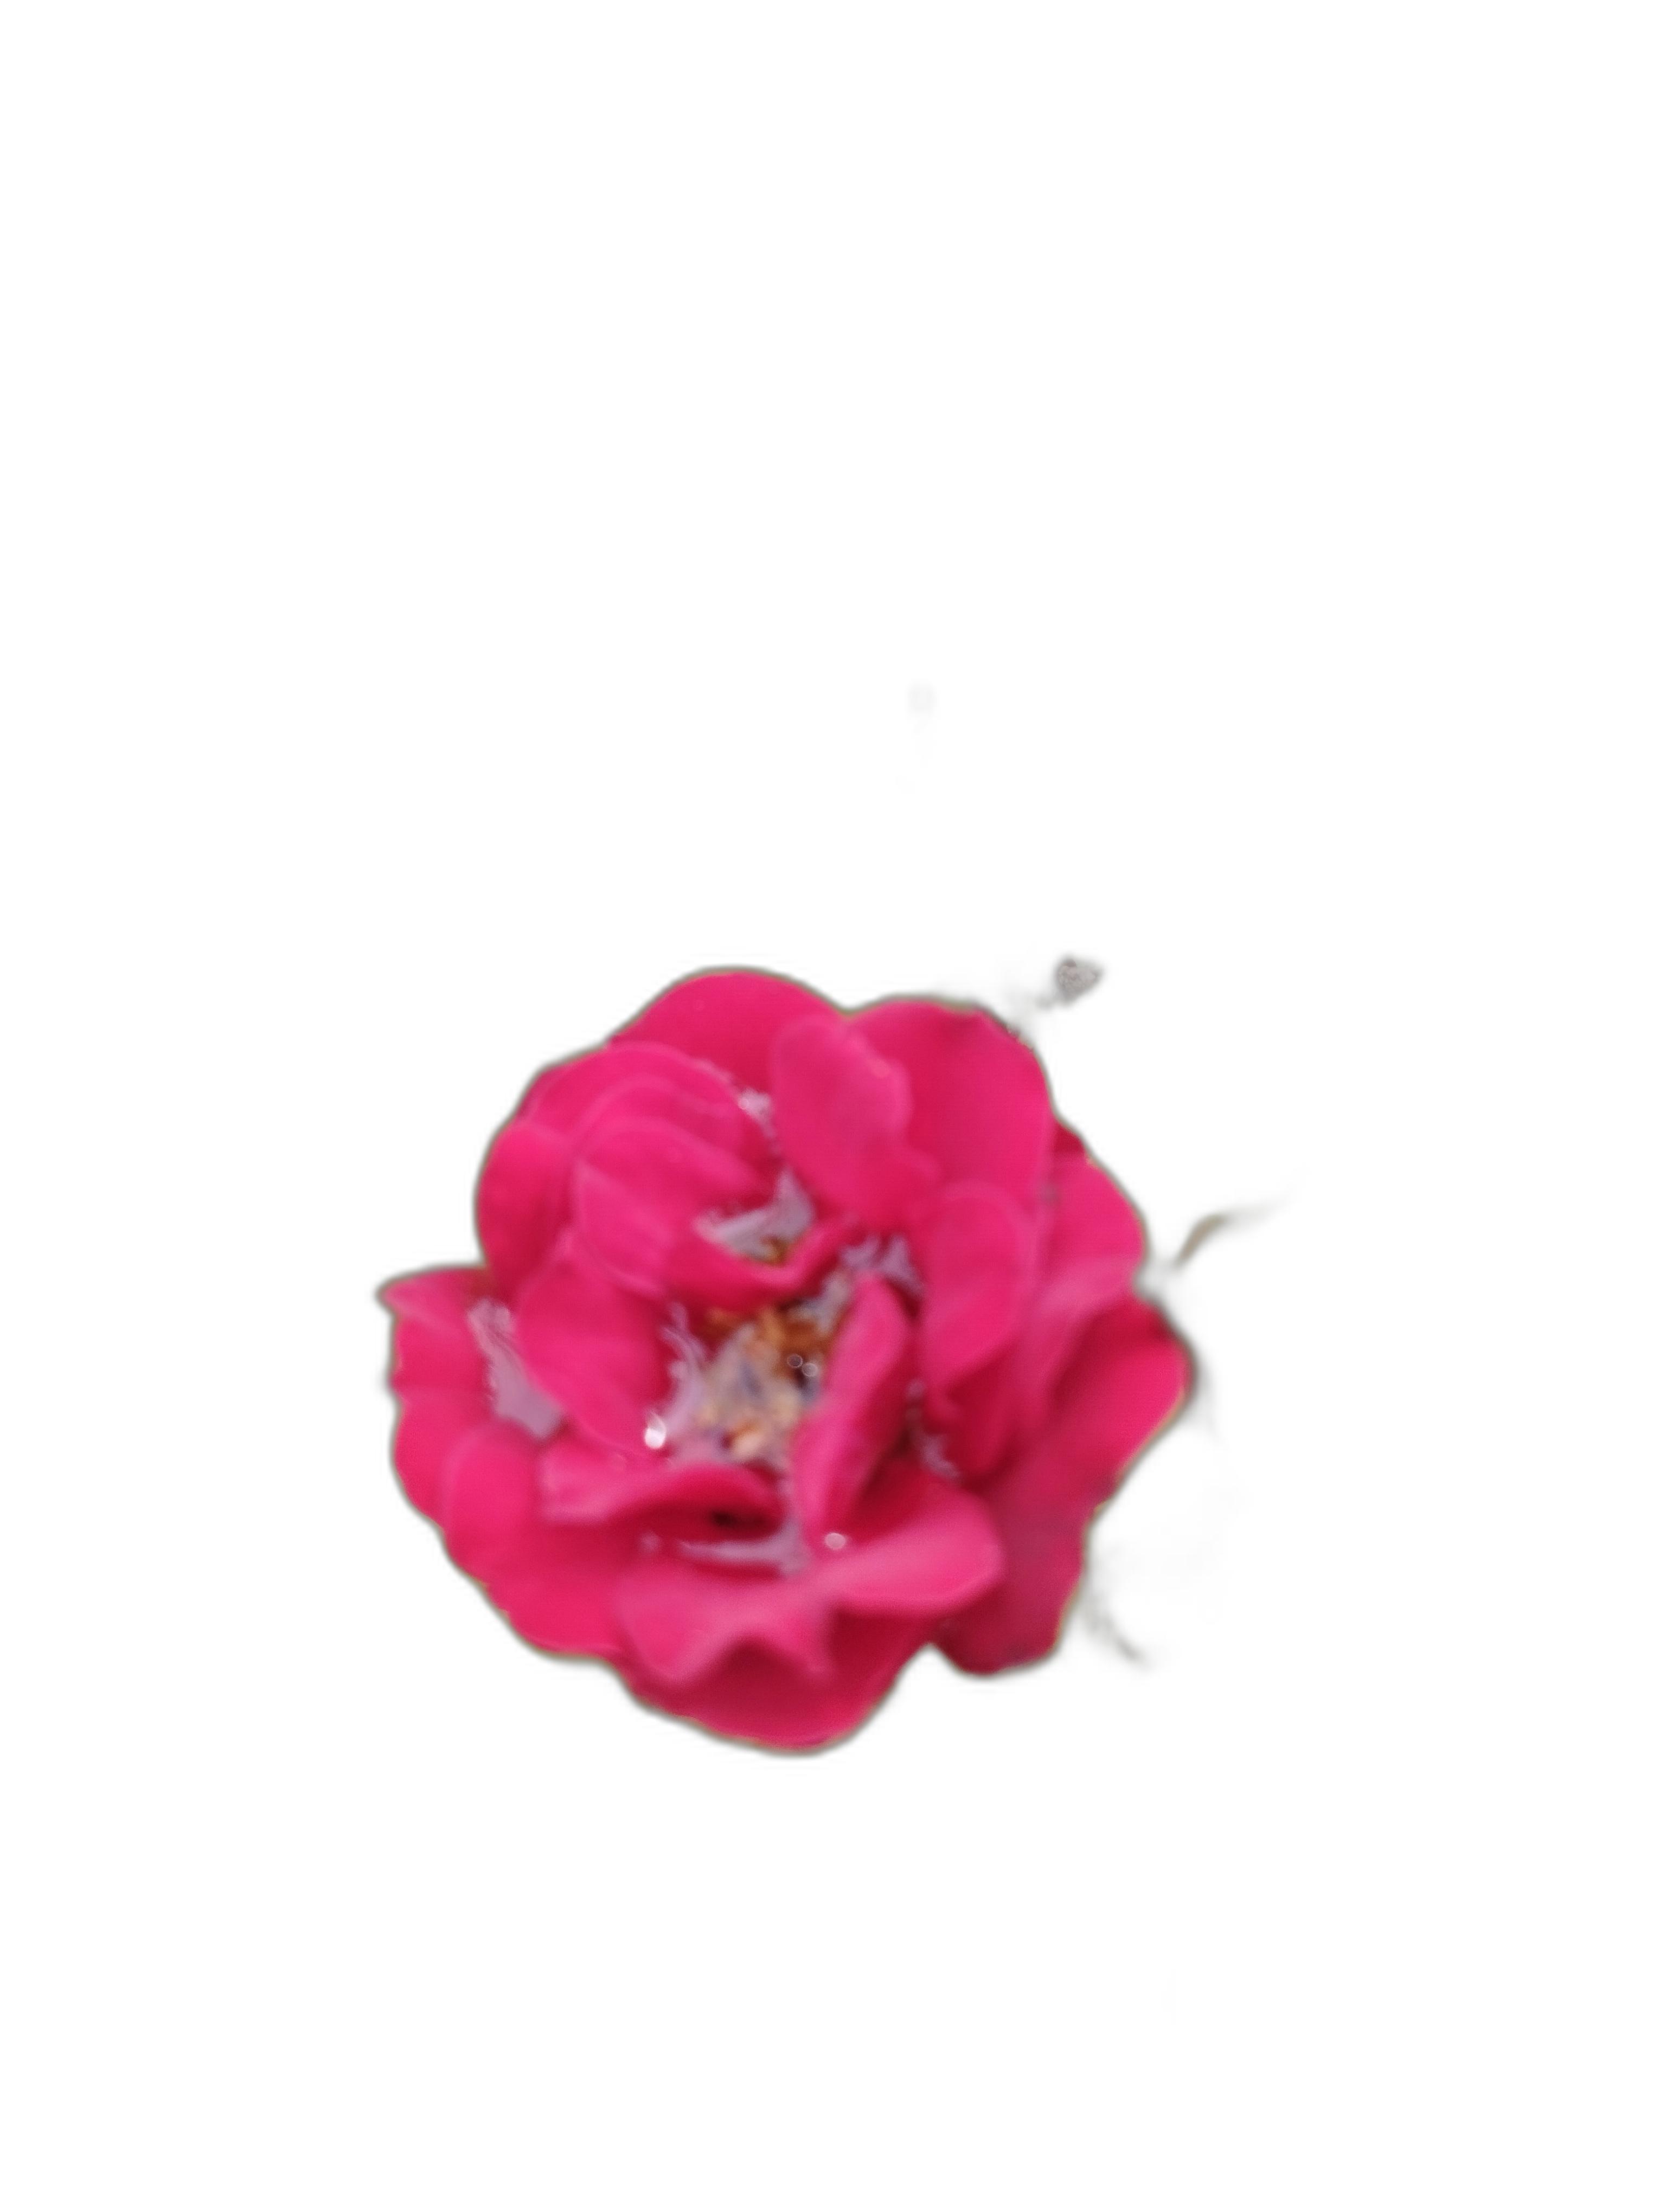
Label: Rose